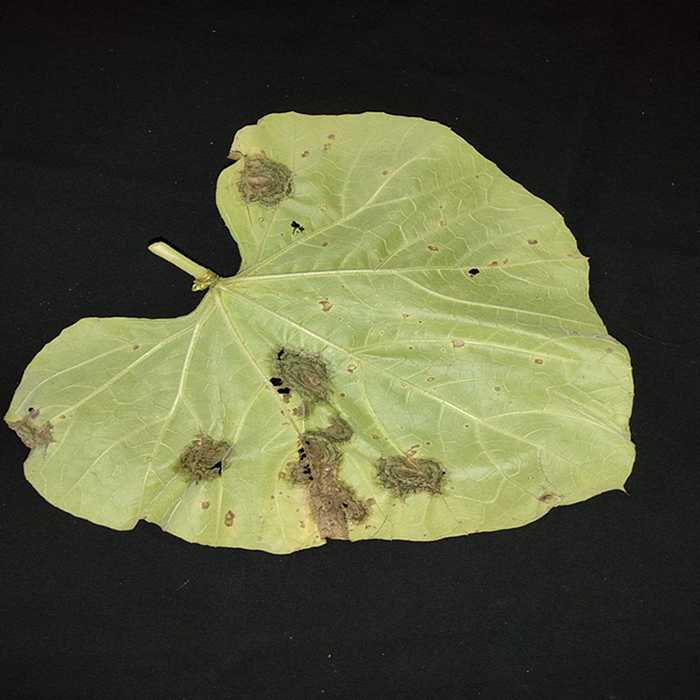
Plant: Bottle gourd
Label: Downey mildew